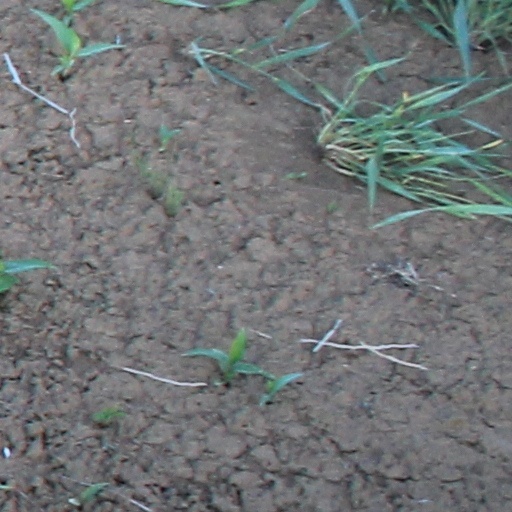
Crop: wheat